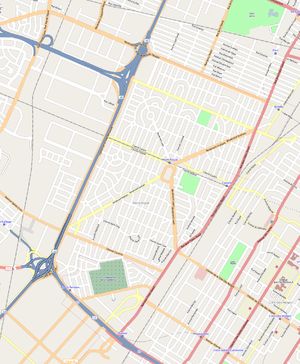
Carte de Ville Mont-Royal
La gare Mont-Royal est une gare située dans la ville du même nom de l'agglomération de Montréal. Le Réseau de transport métropolitain y opère les lignes de trains de banlieue Deux-Montagnes et Mascouche.